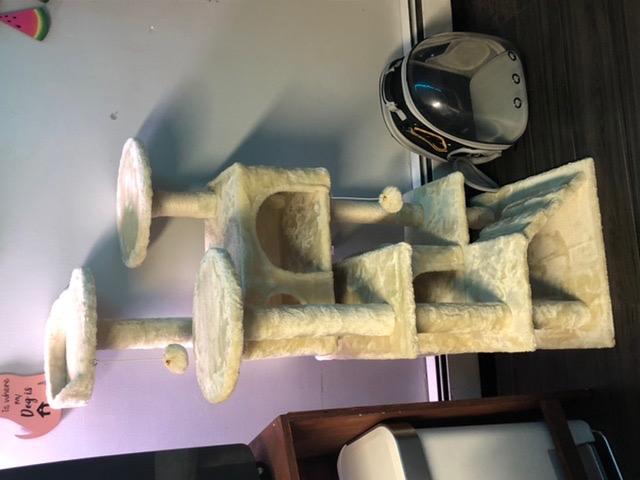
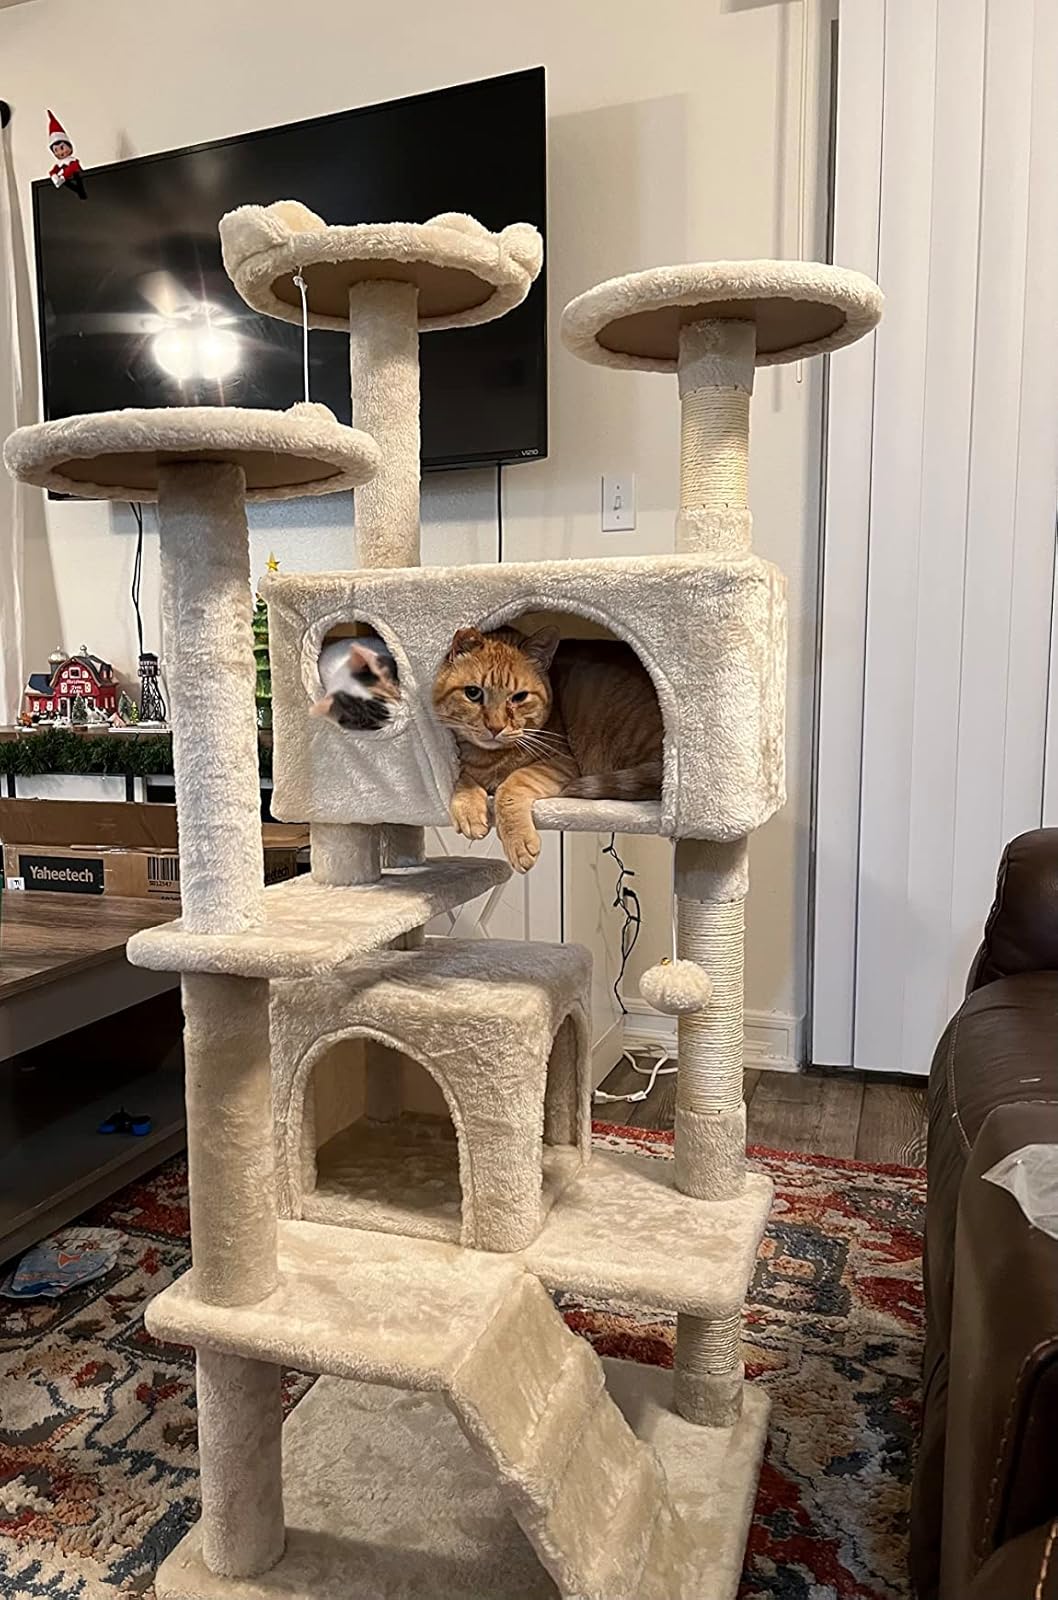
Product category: items_cat tree
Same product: yes